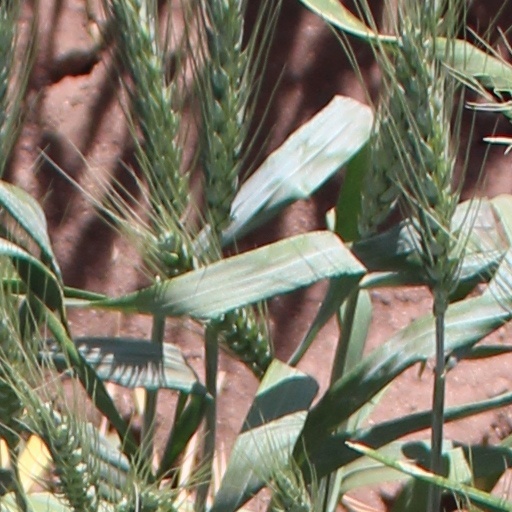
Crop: wheat